Three great noodles of Morioka

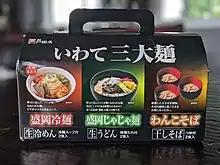
A home cooking kit containing the three great noodles

Three great noodles of Morioka is a term to describe the noodle dishes Morioka reimen, Morioka jajamen, and wanko soba of the city of Morioka, Iwate Prefecture, Japan.